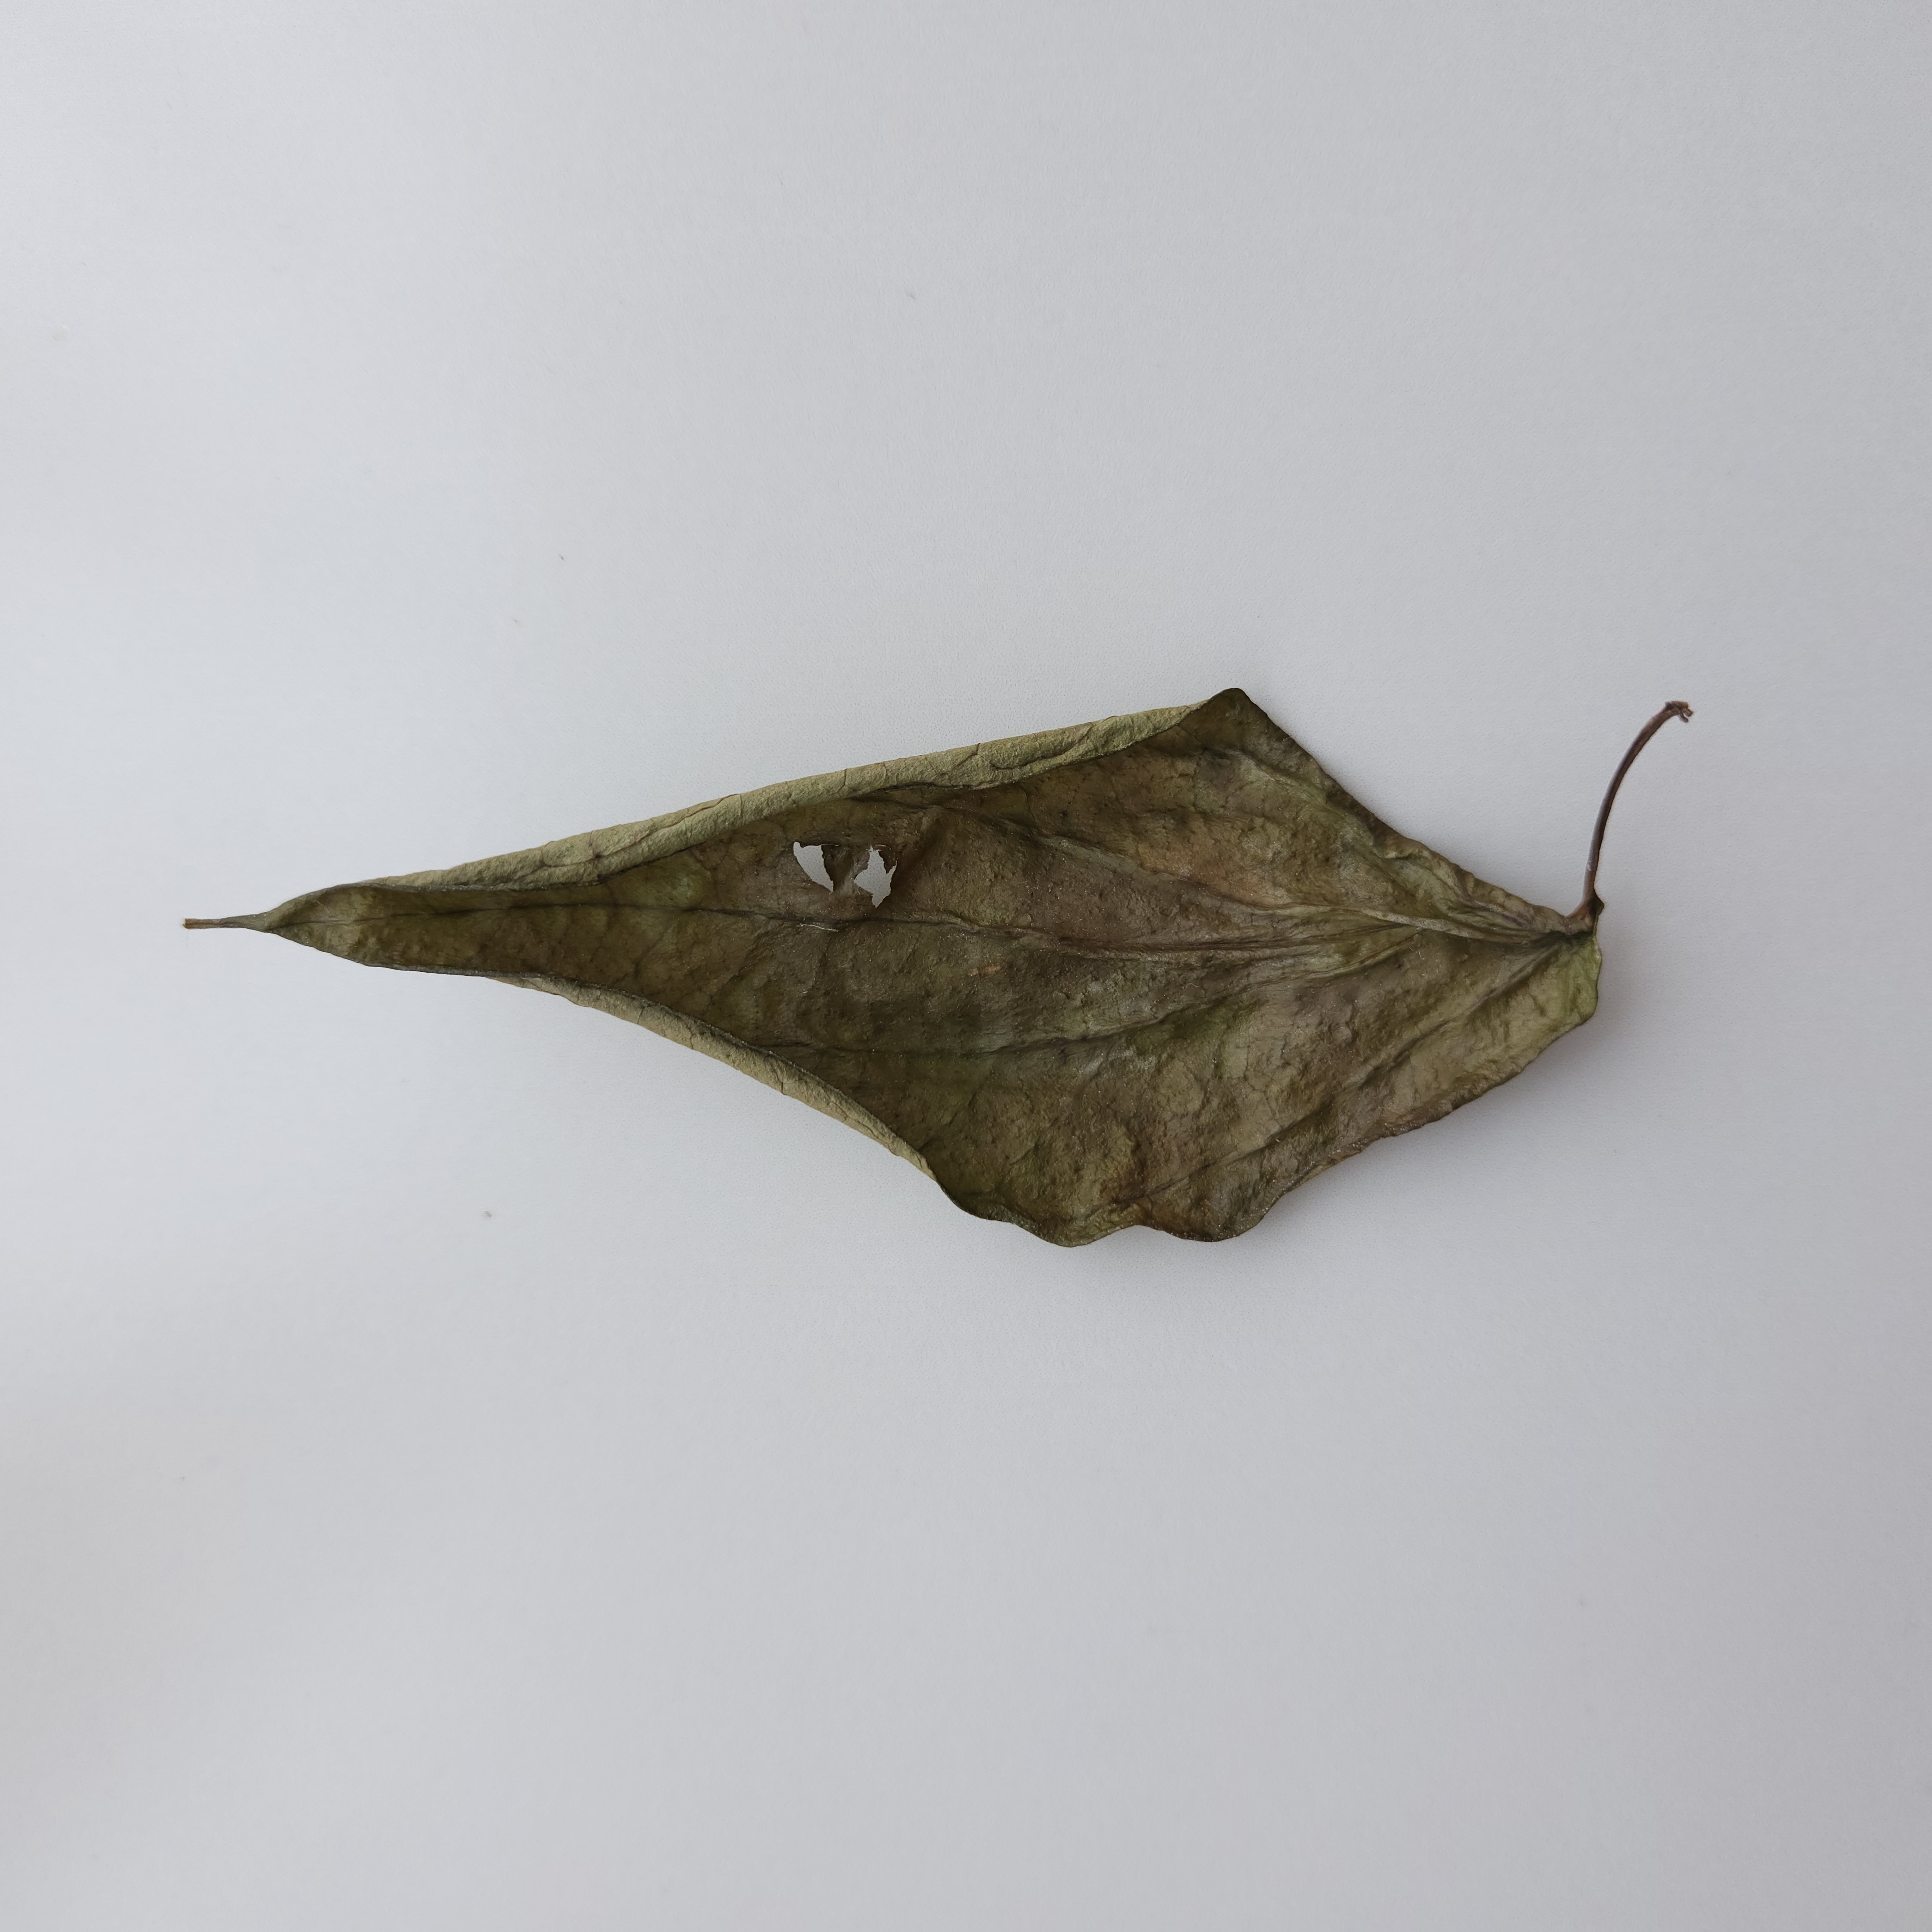
Label: Dried